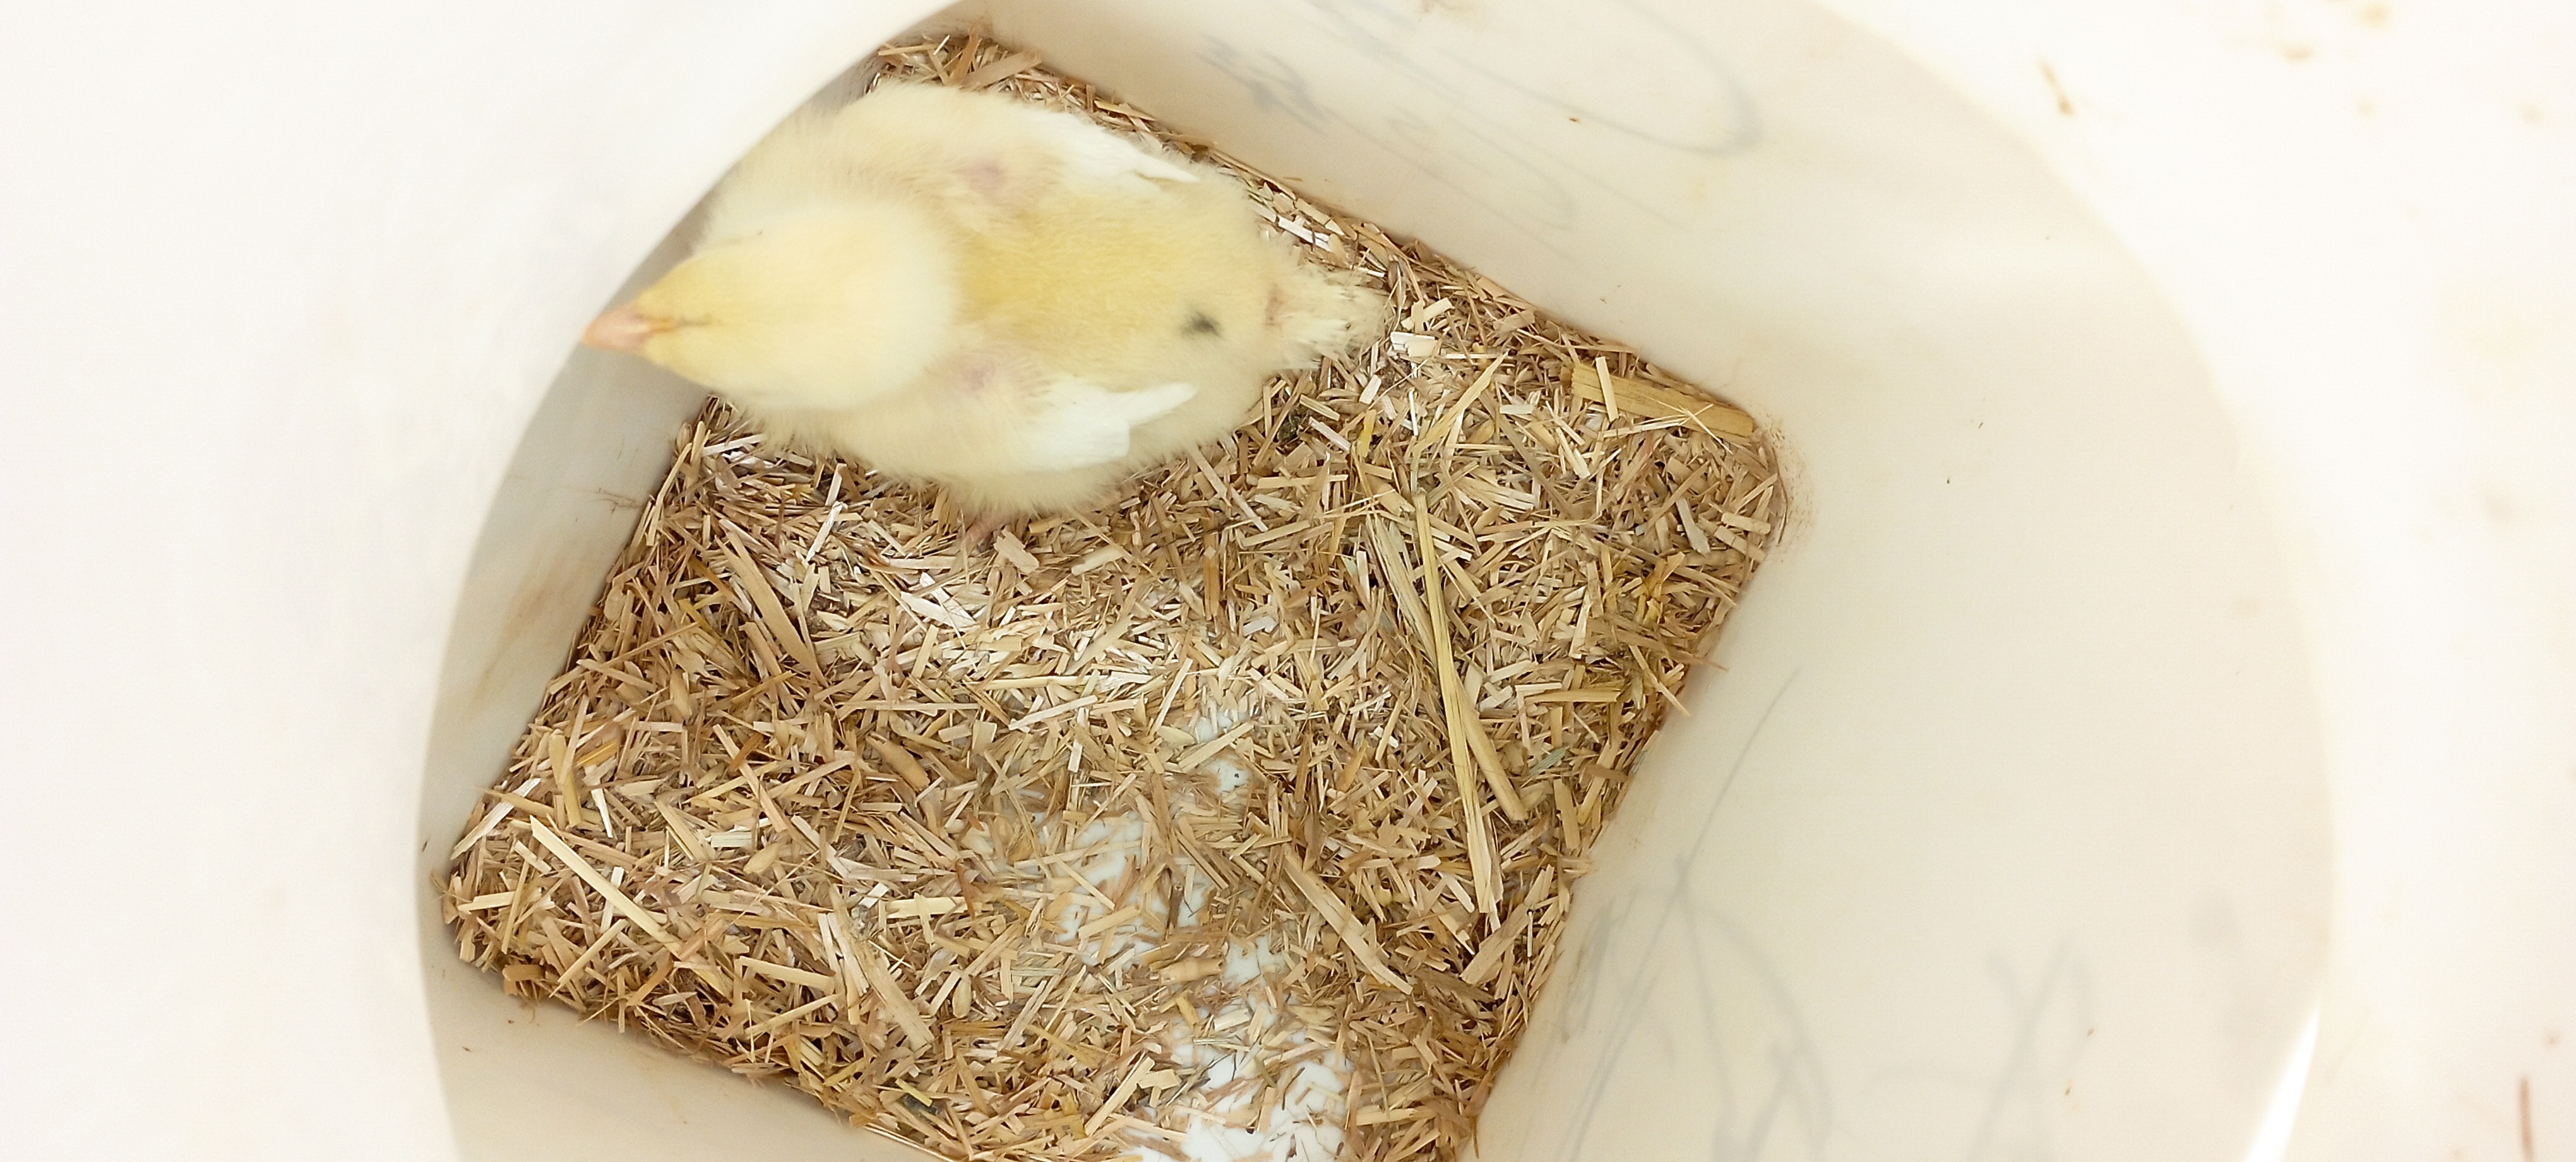
Weight: 190 g